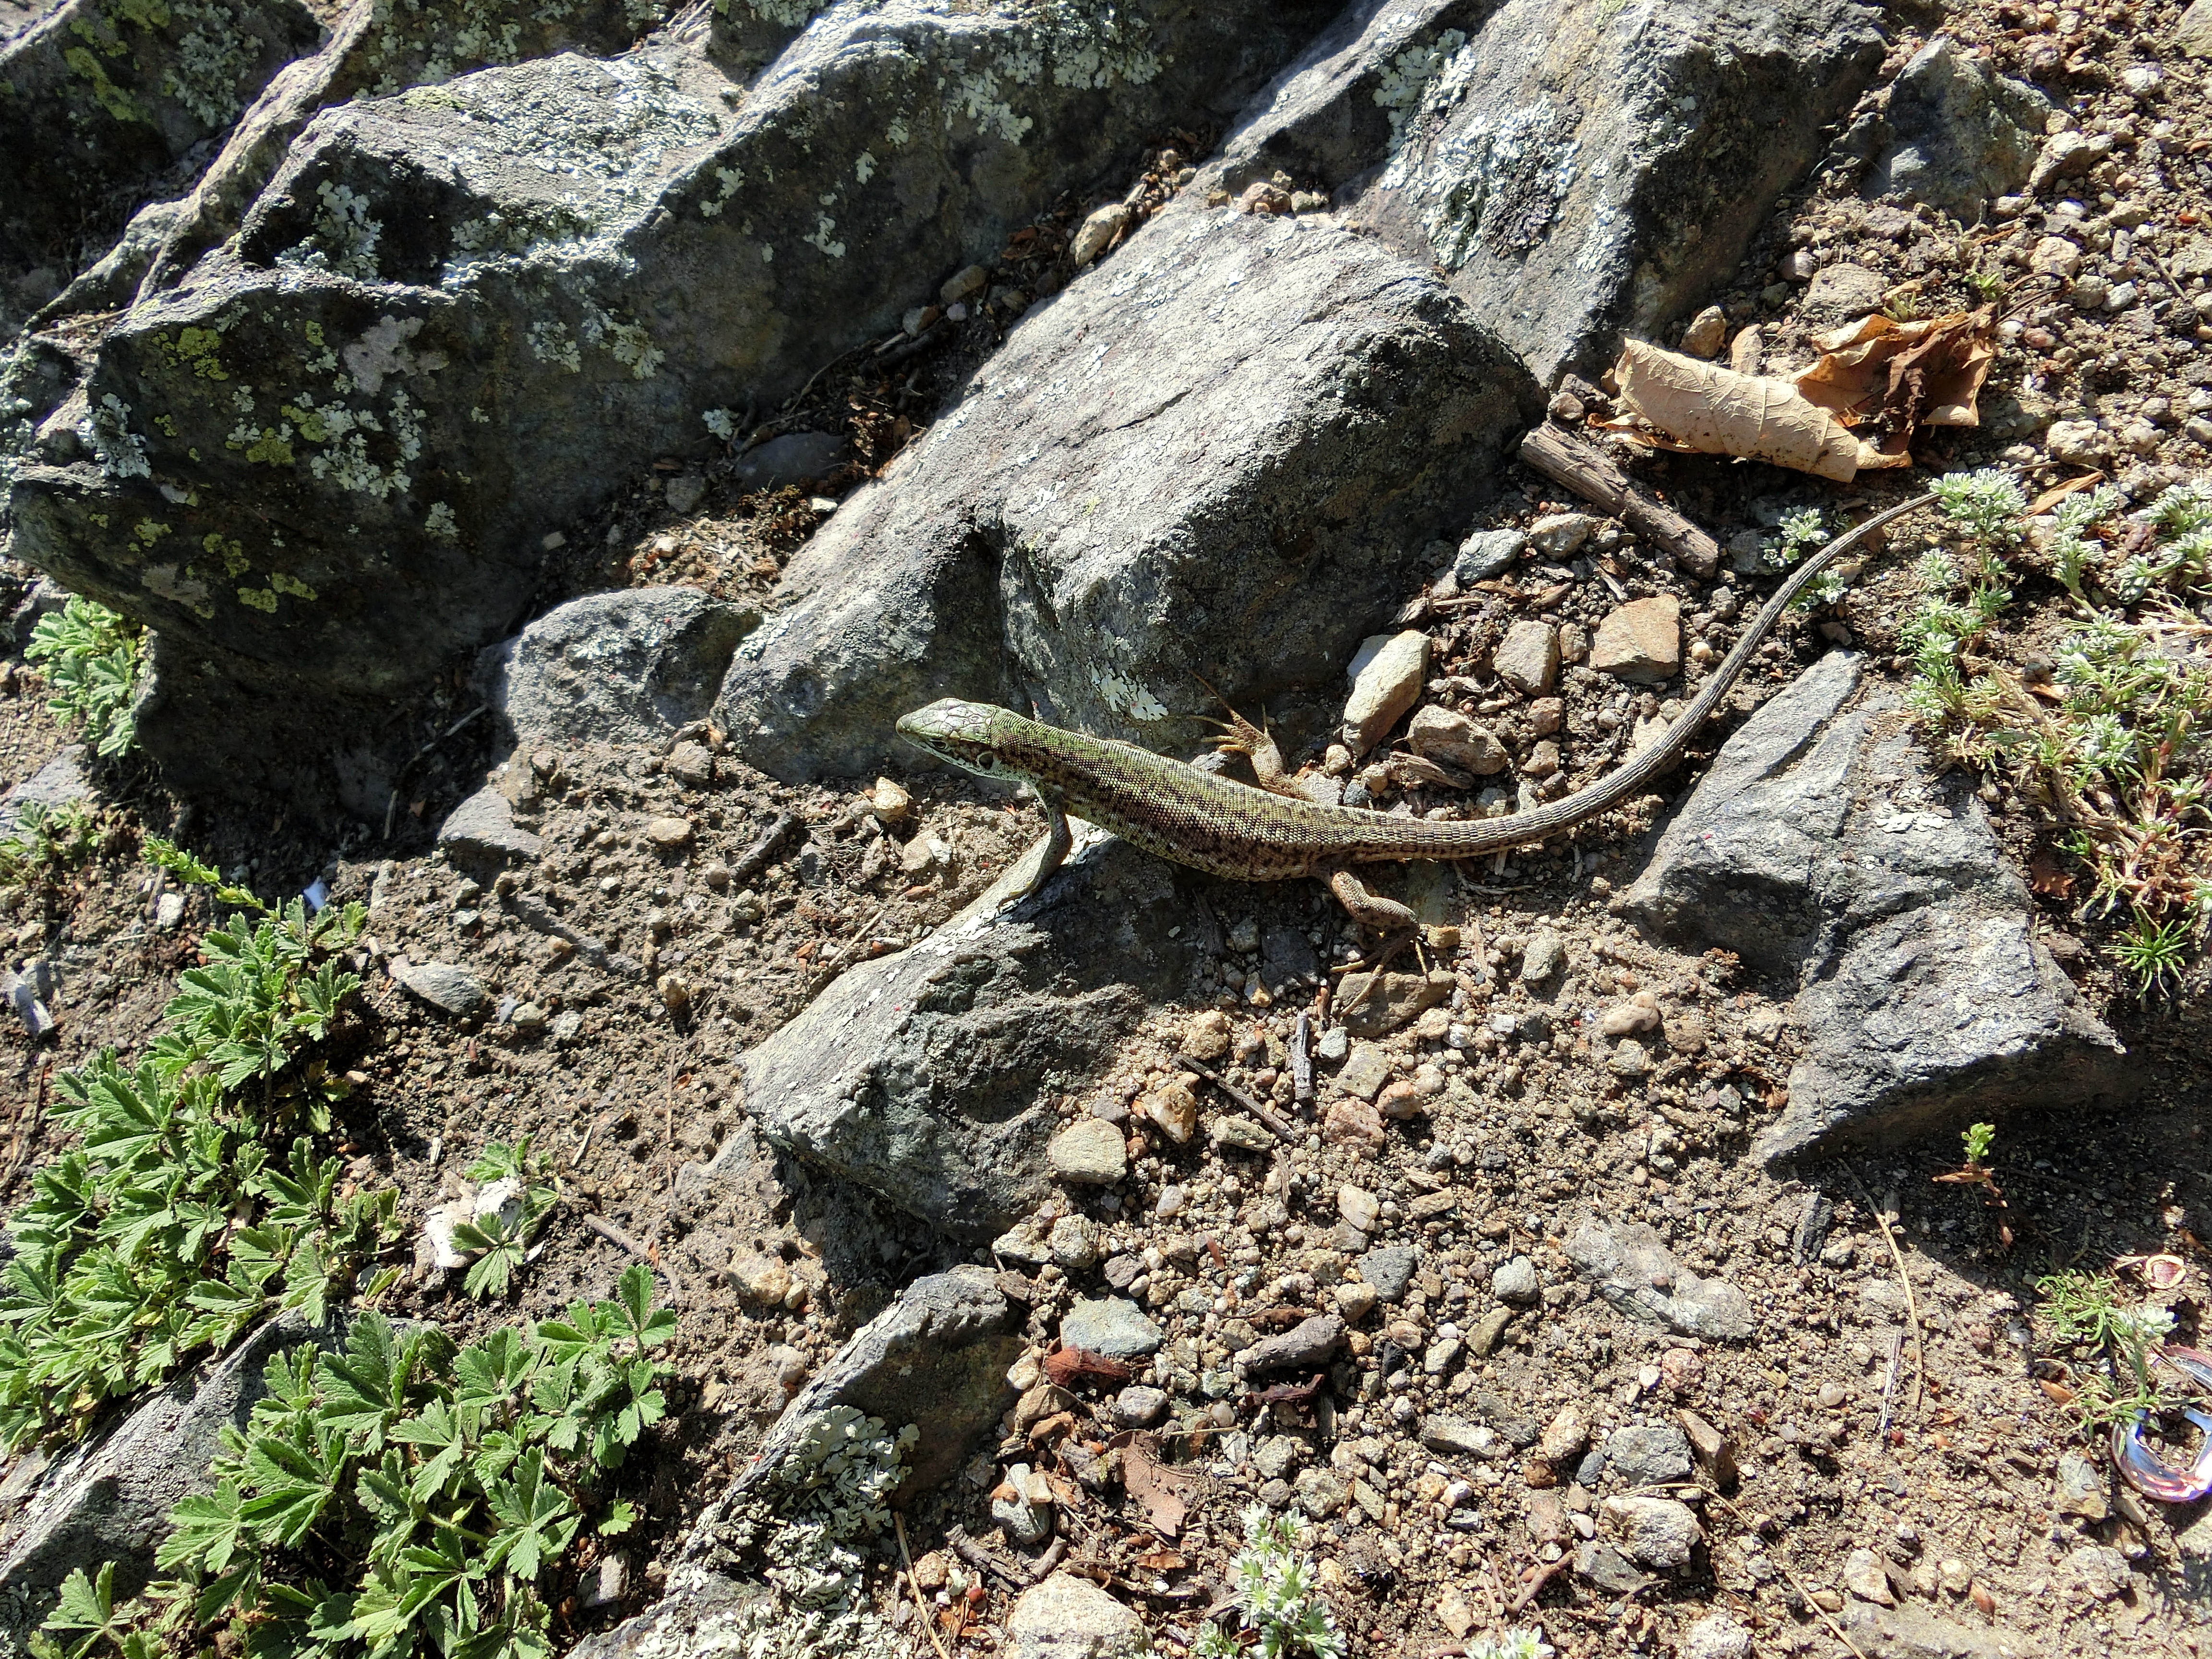
nature, animal, wildlife, soil, reptile, fauna, lizard, stones, scaled reptile, lacertidae